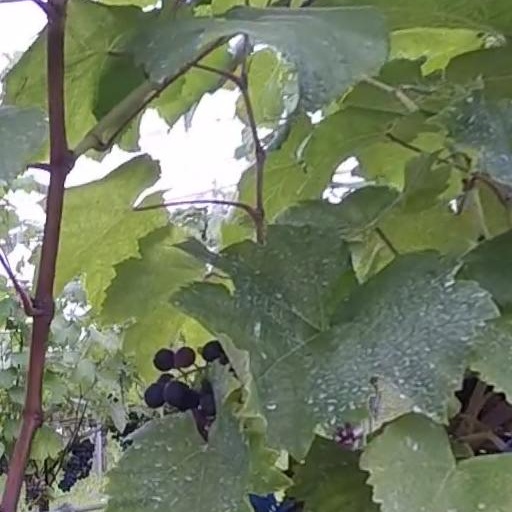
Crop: grape